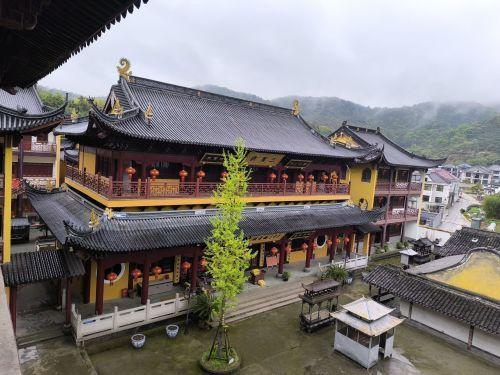
地标名称：娑罗禅寺
所在城市：宁波市·江北区